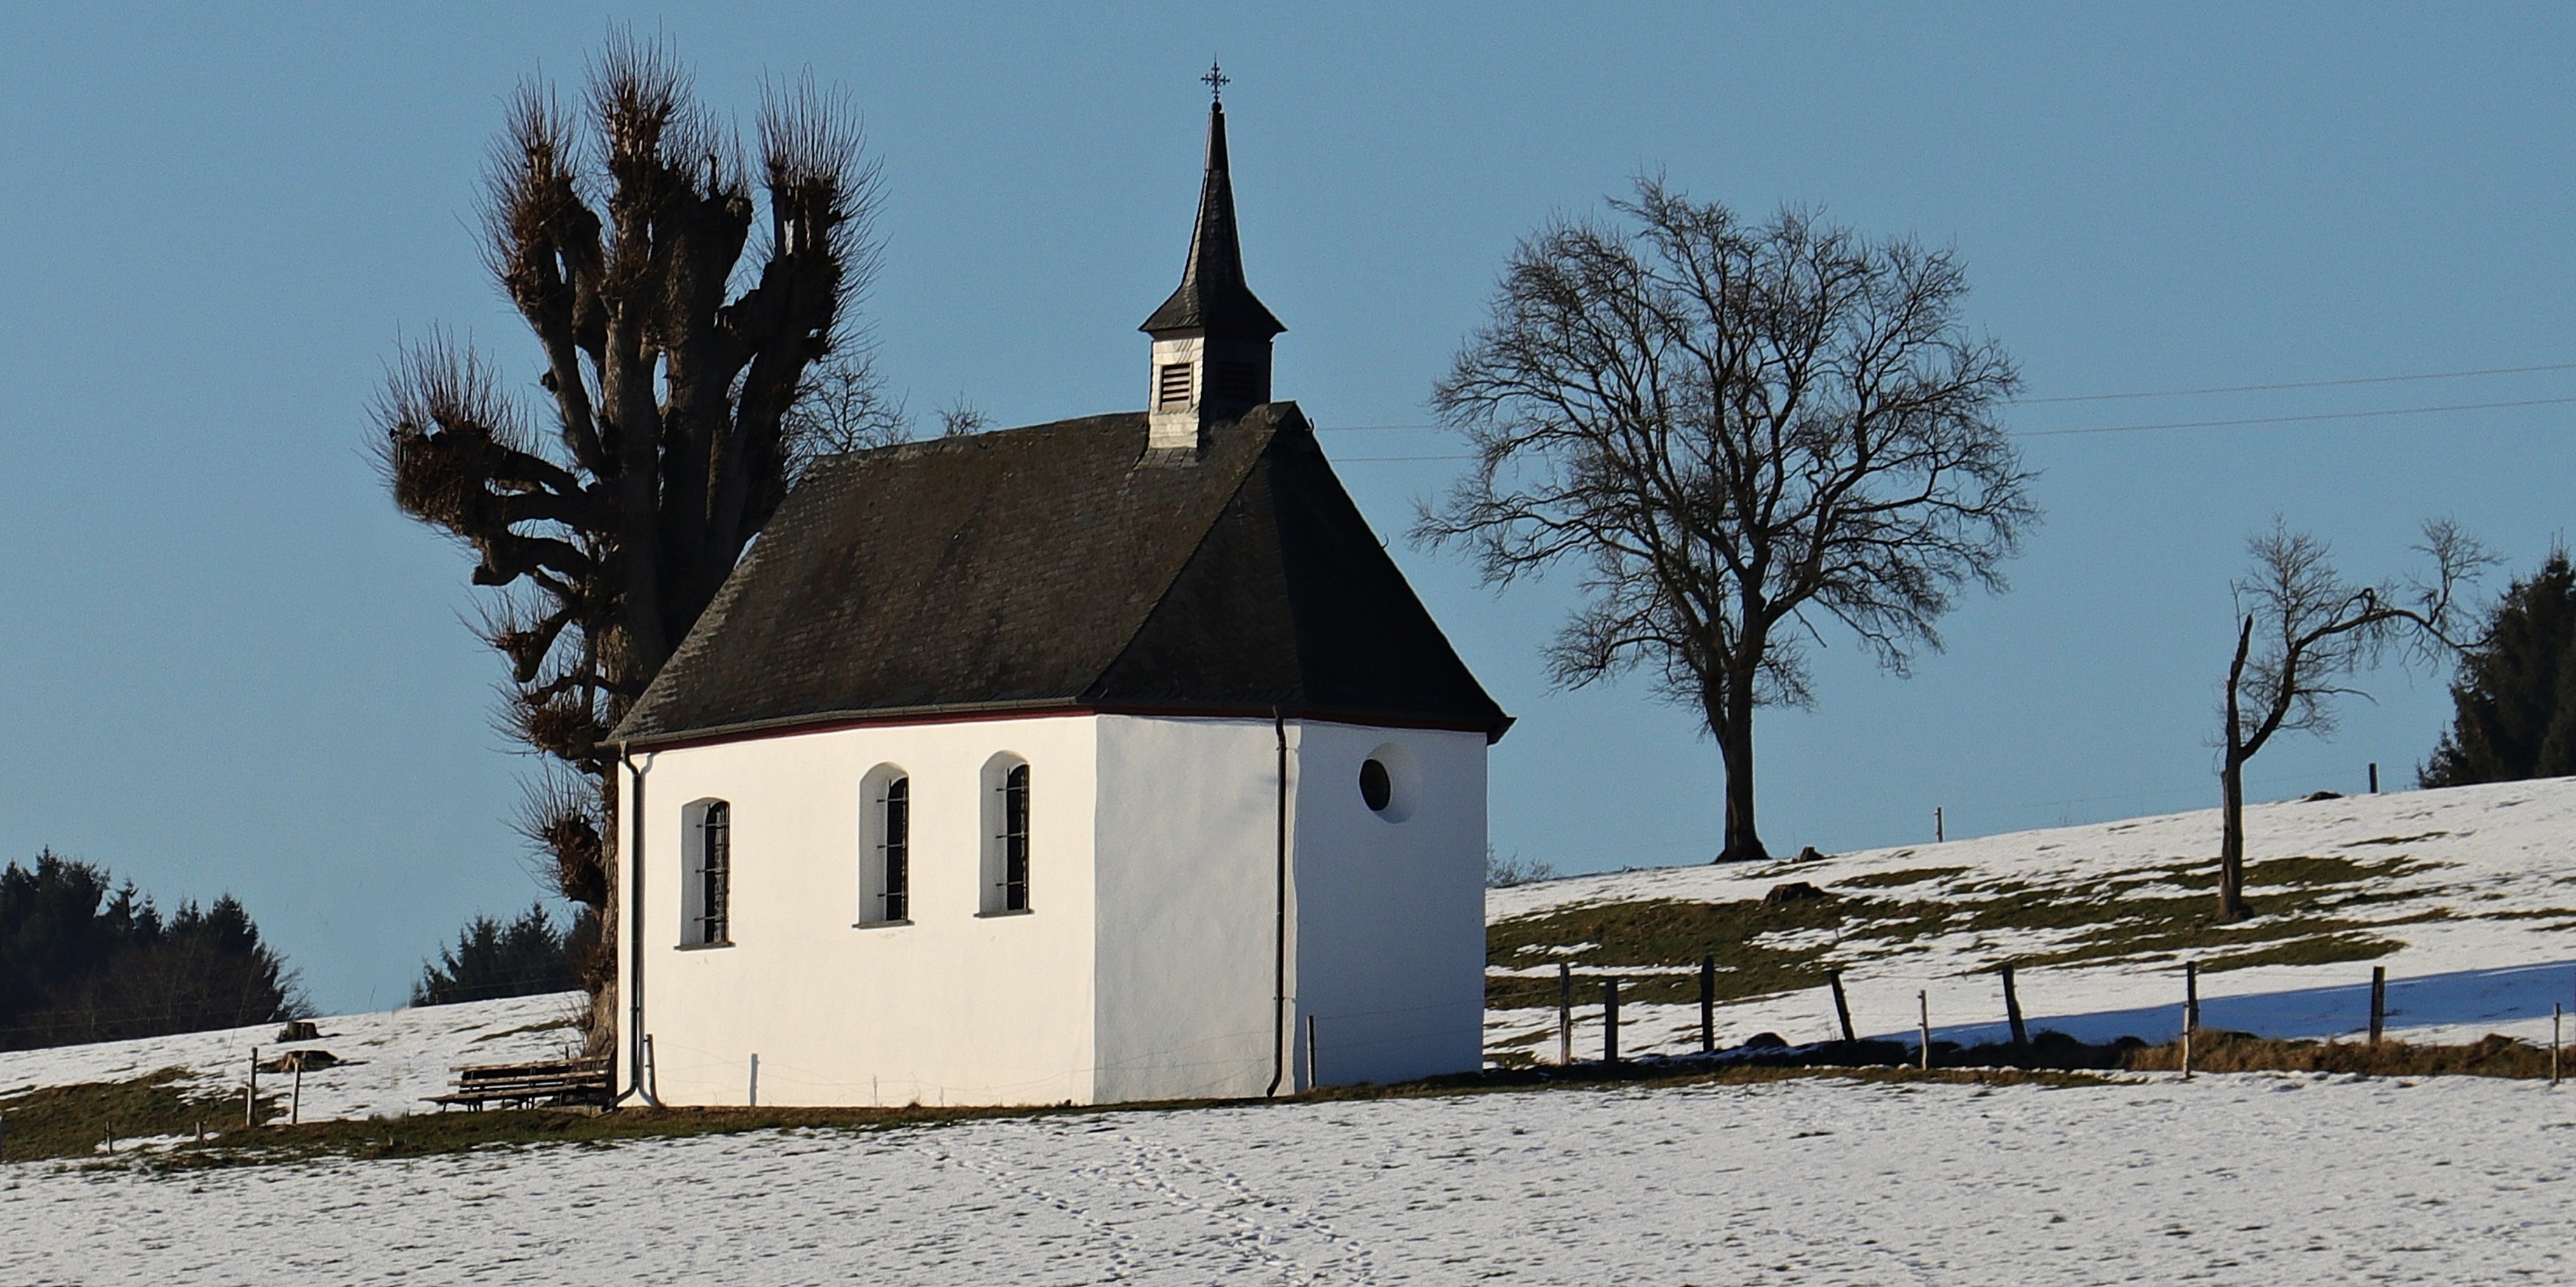
chapel, hill, church, sky, landscape, building, architecture, view, nature, snow, meadow, winter, trees, hiking, trail, bank, rest, click